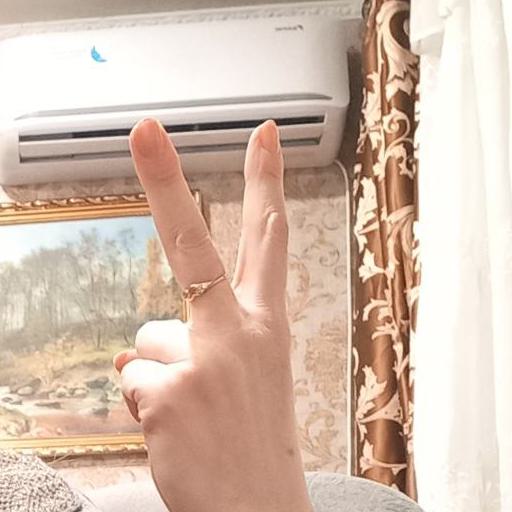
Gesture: peace_inverted